1958 in spaceflight

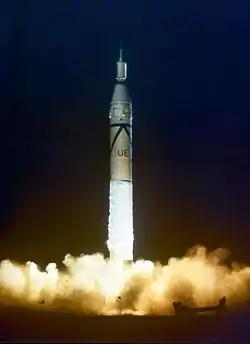
A Juno I launches the first American satellite, Explorer 1

Explorer 1 was the first American satellite to reach orbit on 31 January 1958.